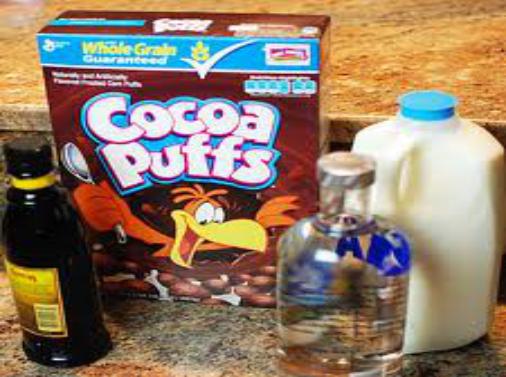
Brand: Cocoa Puffs
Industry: Food